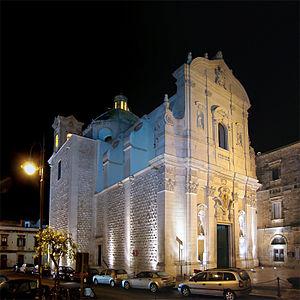
Église du Carmel, Martina Franca, Pouilles, Italie.
Martina Franca est une ville italienne de la province de Tarente dans la région des Pouilles.